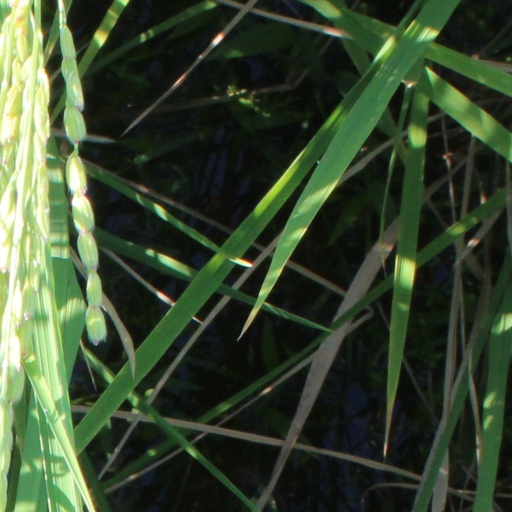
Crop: rice